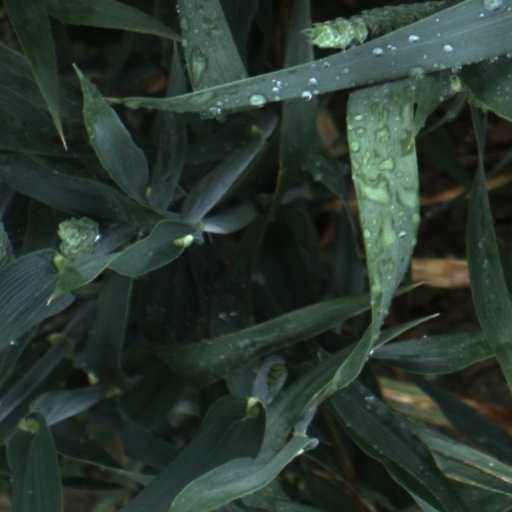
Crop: wheat